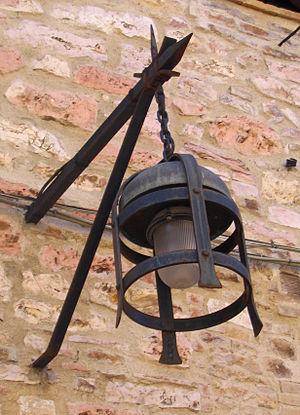
Crosse pour applique d'extérieur avec lanterne circulaire suspendue, Assise, Italie
Le mobilier urbain est, selon une expression contemporaine, une notion englobant tous les objets qui sont installés dans l’espace public d’une ville pour répondre aux besoins des usagers.